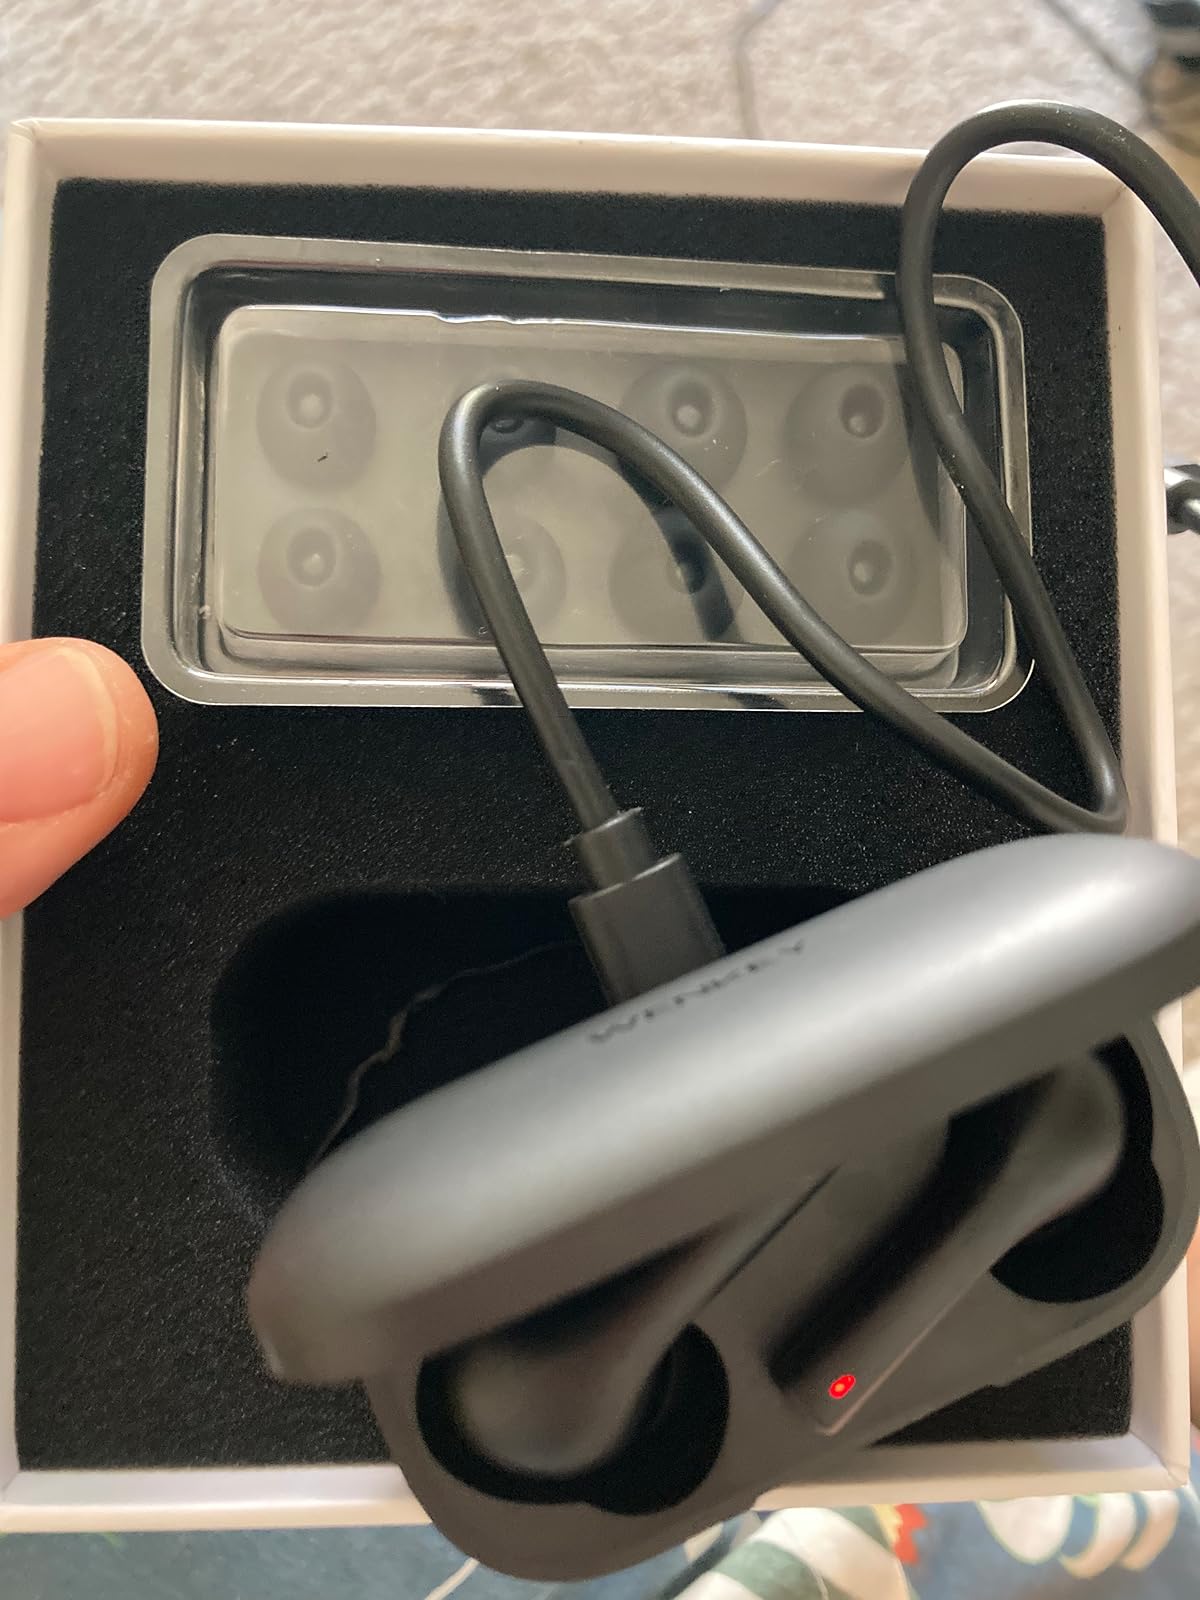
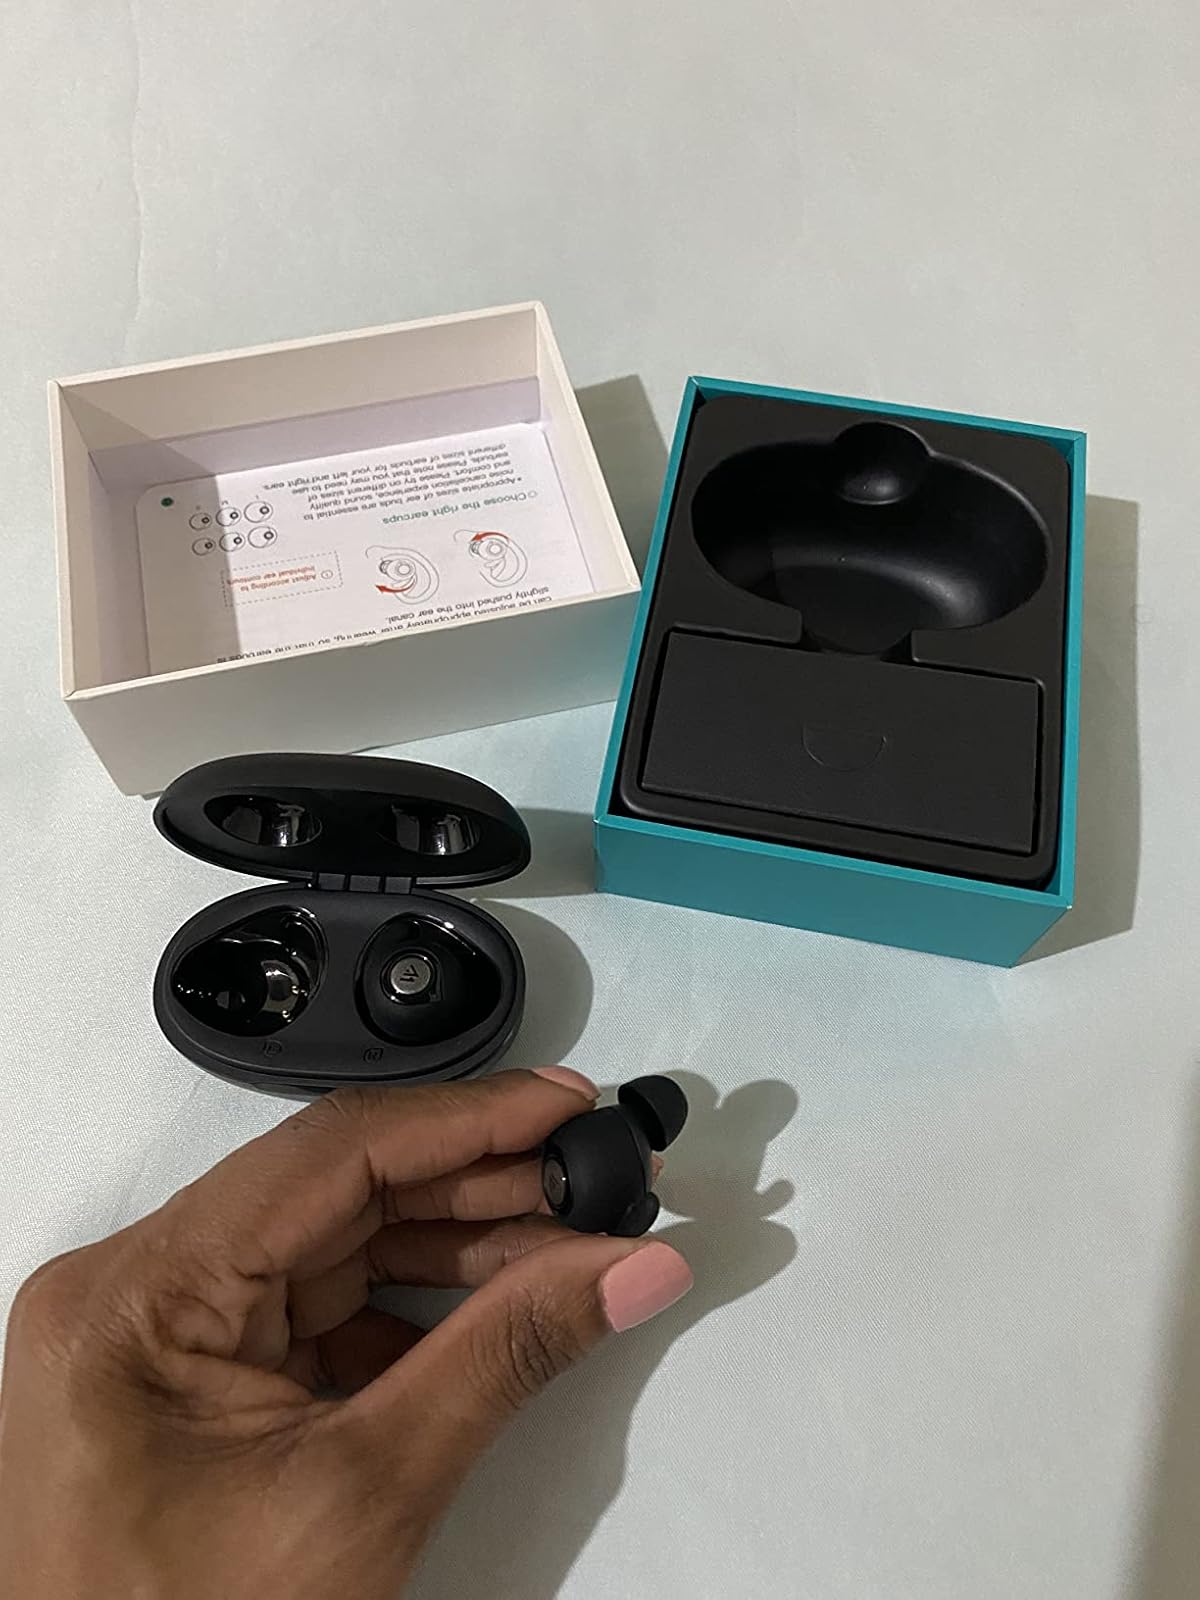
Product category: earbuds
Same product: no